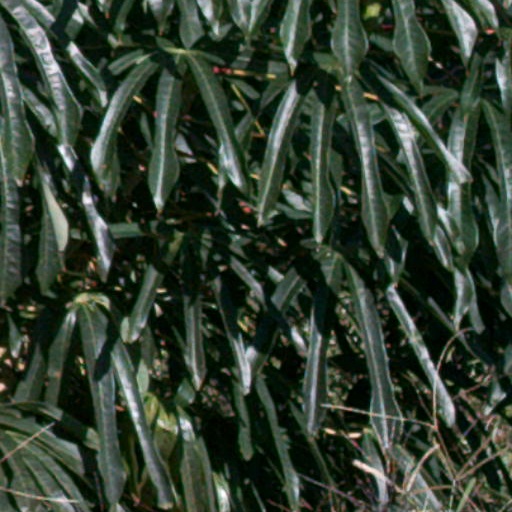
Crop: cassava